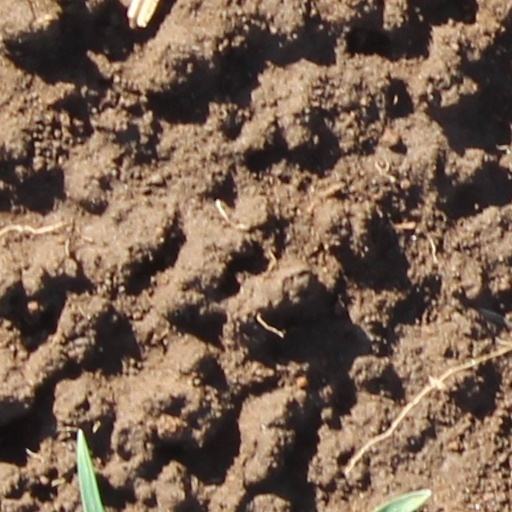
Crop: wheat